2016 Bank of America 500

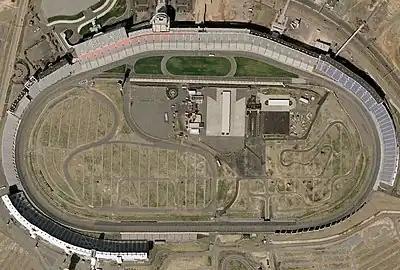
An aerial view of Charlotte Motor Speedway

The race was held at Charlotte Motor Speedway, a motorsports complex located in Concord, North Carolina, United States. The complex features a quad-oval track that hosts NASCAR racing including the prestigious Coca-Cola 600 on Memorial Day weekend, the Sprint All-Star Race, and the Bank of America 500. The speedway was built in 1959 by Bruton Smith and is considered the home track for NASCAR with many race teams located in the Charlotte area. The track is owned and operated by Speedway Motorsports, Inc. (SMI) with Marcus G. Smith (son of Bruton Smith) as track president.